Anti-Catholicism

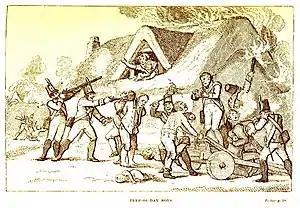
An illustration of the anti-Catholic Peep o' Day Boys association

The Gordon Riots of 1780 was a violent anti-Catholic riot in London against the Papists Act 1778. Passed by Parliament, the new law was supposed to reduce official discrimination against British Catholics. Lord George Gordon, head of the Protestant Association, warned that the law would enable Catholics who were serving in the British Army to become a dangerous threat. The protest evolved into riots and widespread looting. Local magistrates feared reprisals and as a result, they did not enforce the riot act. The riots were not suppressed until the Army moved in and dispersed the crowds by shooting them, killing hundreds of rioters. The violence lasted from 2 June to 9 June 1780. Public opinion, especially in middle-class and elite circles, repudiated anti-Catholicism and lower-class violence, and it also rallied behind the government of Lord North. Demands for the establishment of a police force in London were subsequently made.